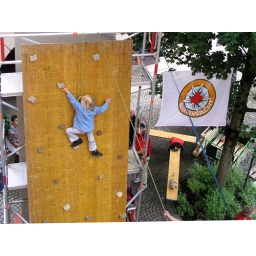
view from my window - courageous little girl at the climbing wall in Bad Reichenhall